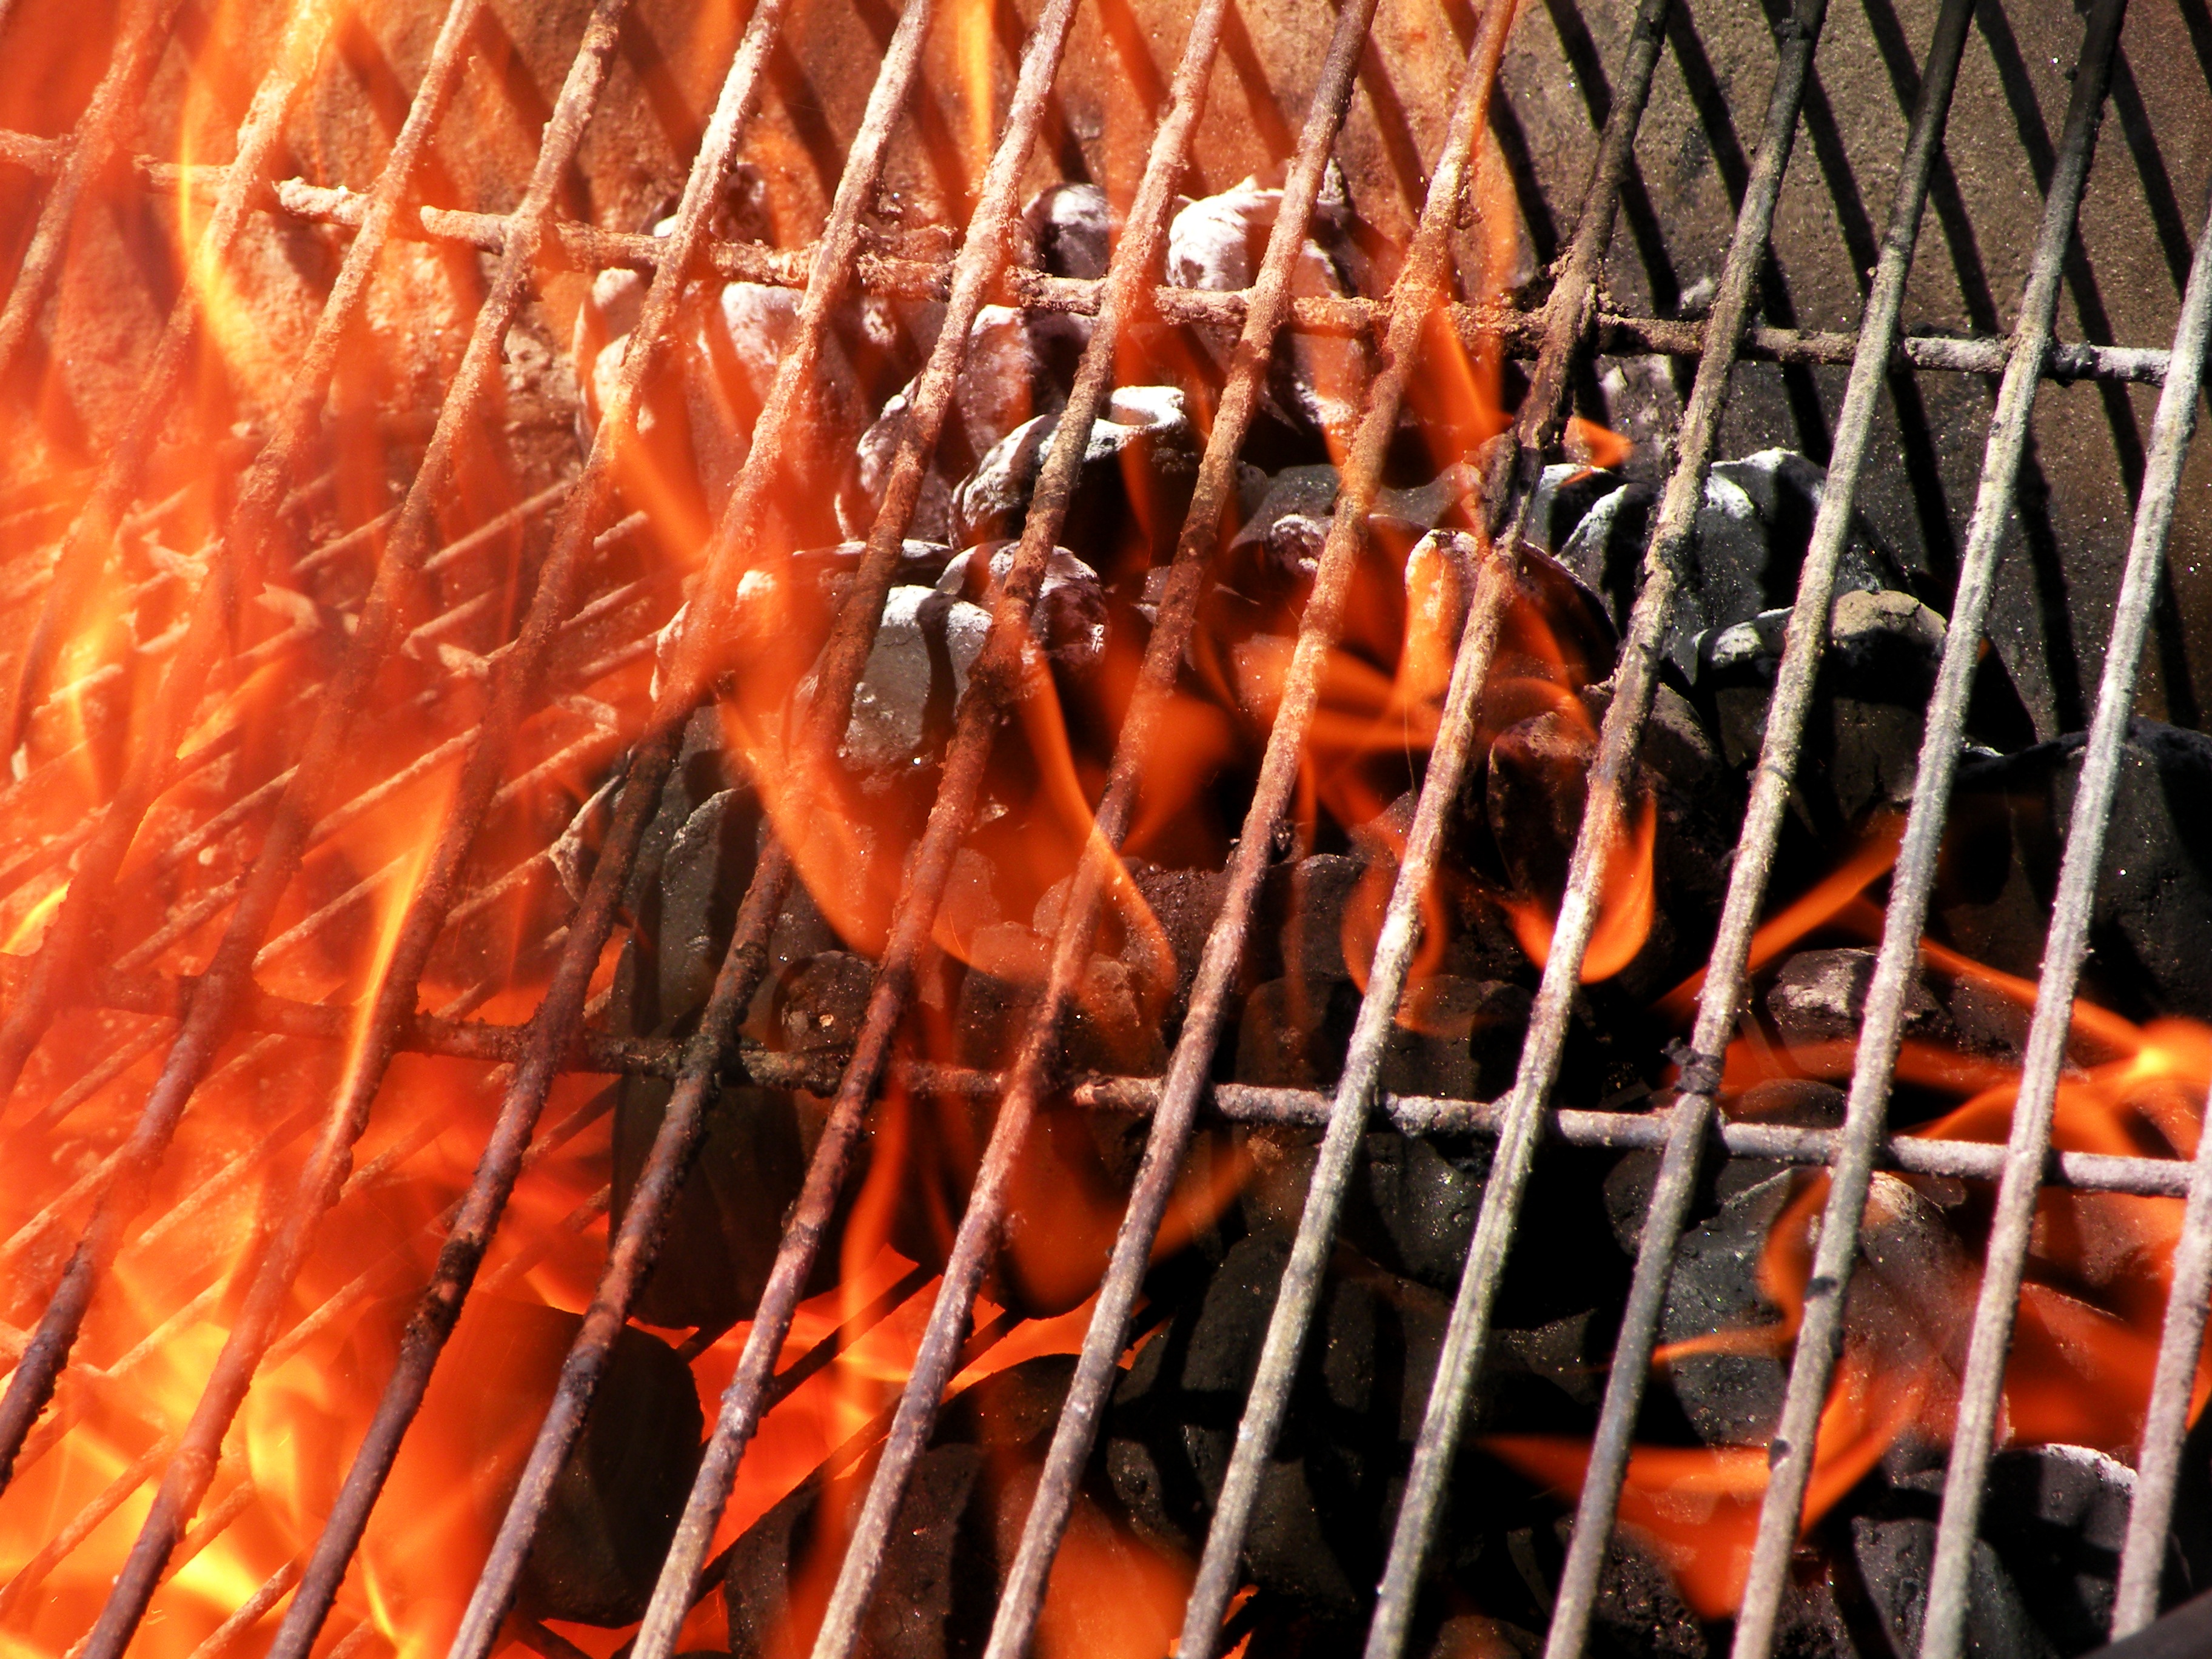
dish, food, flame, fire, meat, cuisine, grill, charcoal, grilling, coals, burning coals, charcoal grill